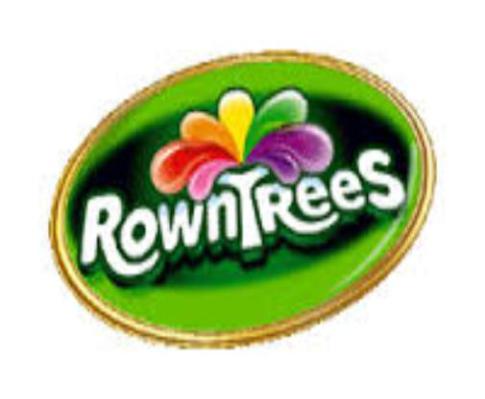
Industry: Food